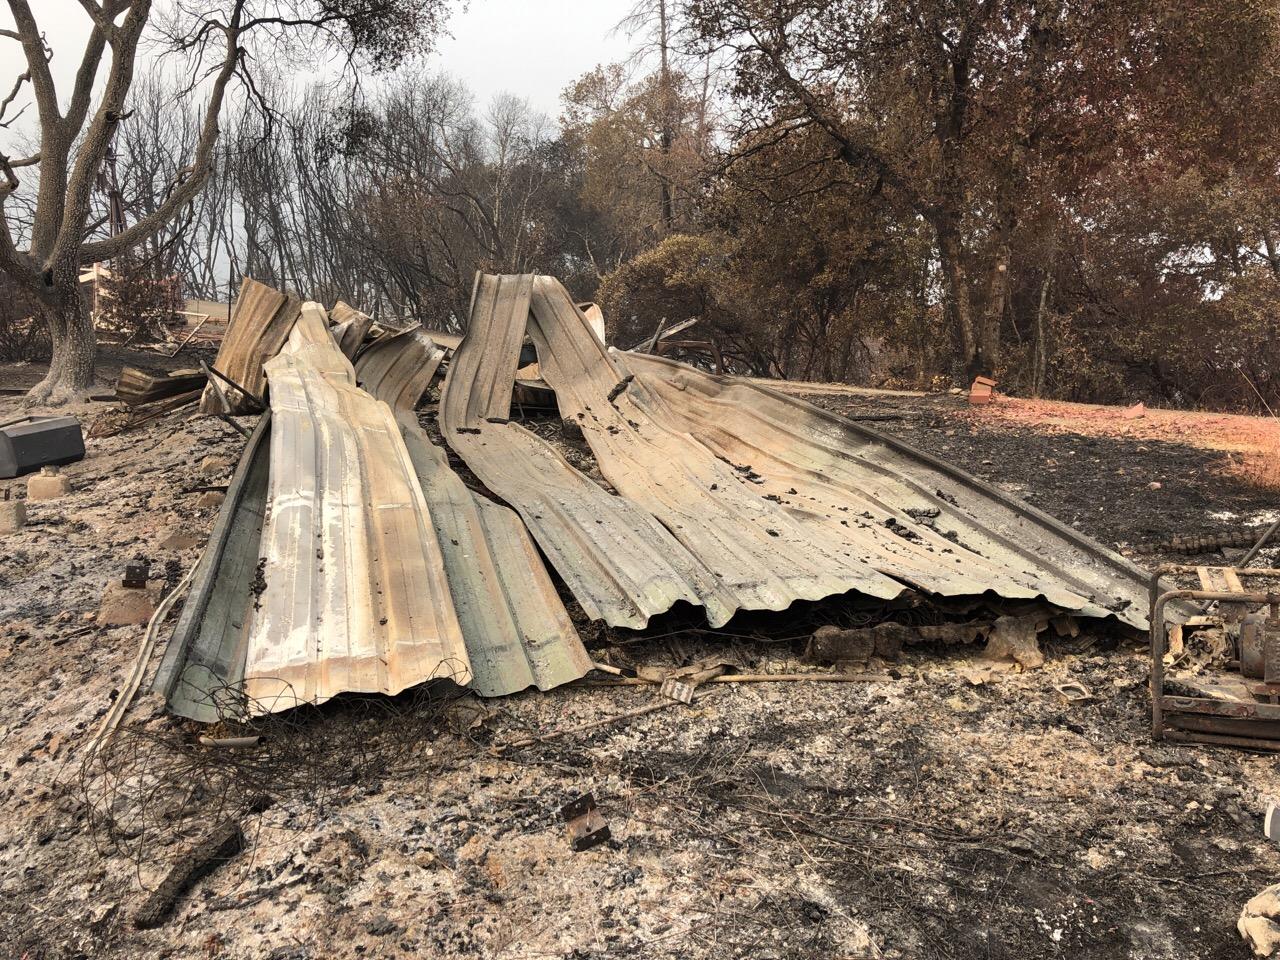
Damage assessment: destroyed